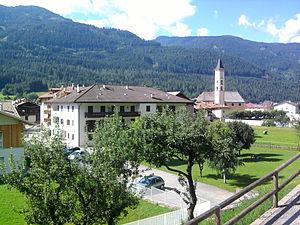
Ziano di Fiemme est une commune italienne d'environ 1 600 habitants située dans la province autonome de Trente dans la région du Trentin-Haut-Adige dans le nord-est de l'Italie.